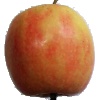
Label: apple_pink_lady